Martinov (Ostrava)

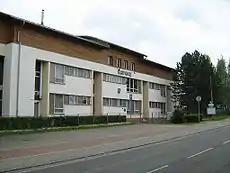
Town hall of Martinov

Martinov is a village, now administrative district of the city of Ostrava, Moravian-Silesian Region in the Czech Republic.